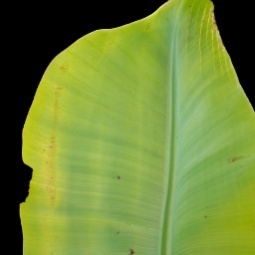
Label: Sulphur